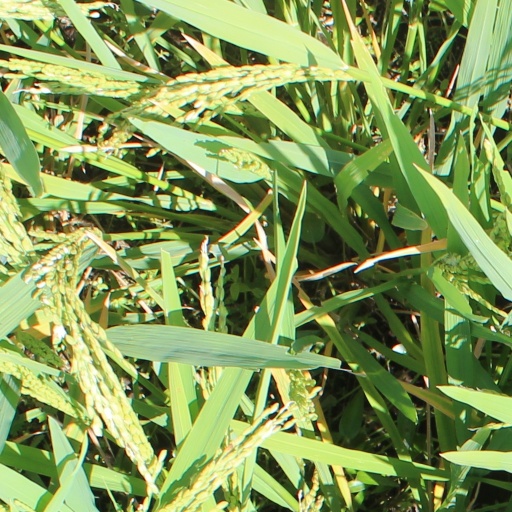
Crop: rice